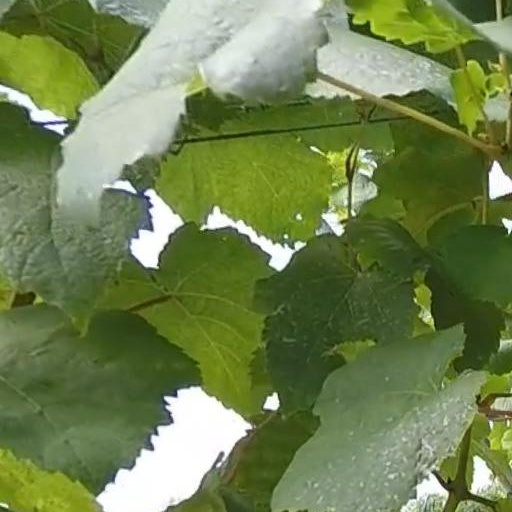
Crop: grape